Ford Thunderbird (second generation)

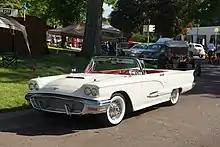
1959 Ford Thunderbird convertible

The car officially went on sale in late January 1958. By mid-March, Ford “announced that it is producing its new four-passenger Thunderbird on a heavy overtime schedule and assembling every possible car in an effort to meet demand [with] a backlog of 5,000 advance orders already on record”...hoping to produce “about twice as many Thunderbirds in April” as it had in February.